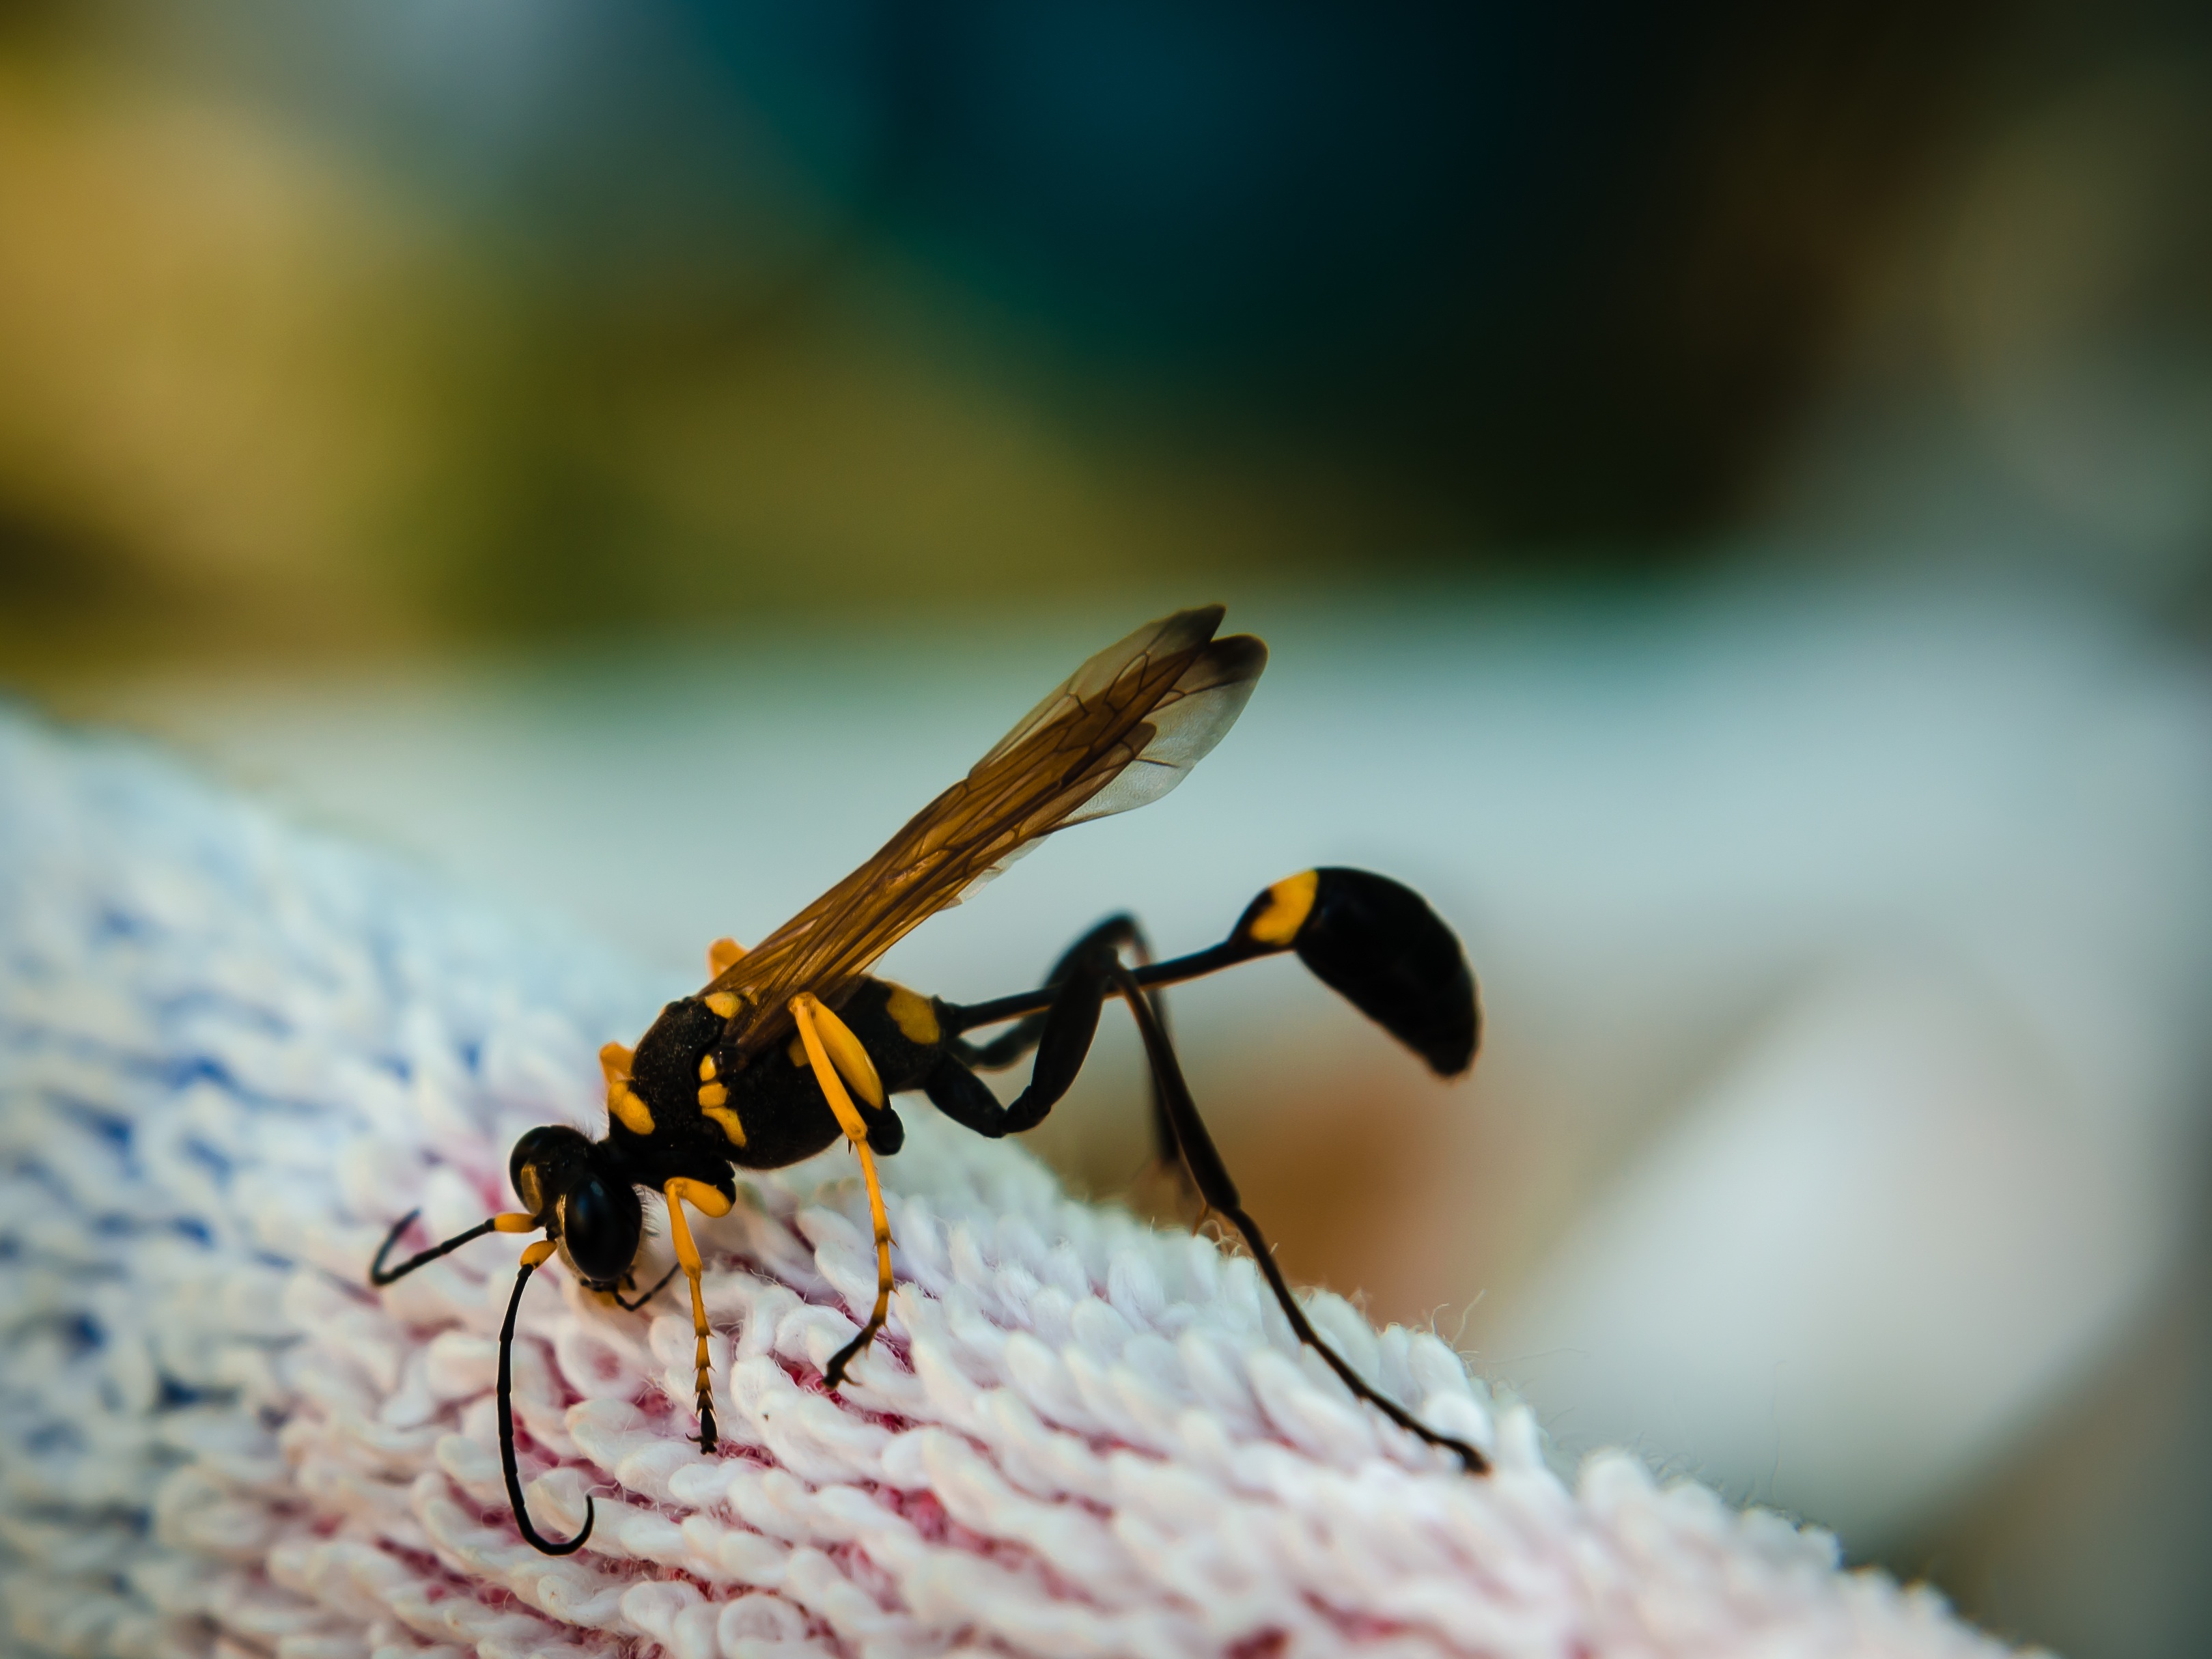
nature, branch, photography, flower, fly, insect, fauna, invertebrate, close up, ant, wasp, pest, macro photography, arthropod, membrane winged insect